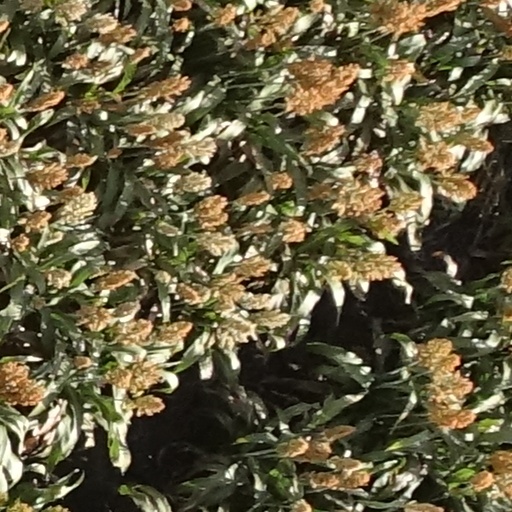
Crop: sorghum